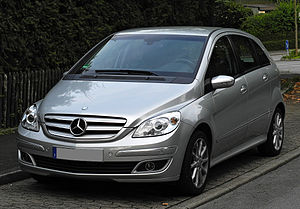
Mercedes-Benz type 245
Mercedes-Benz B-klassen var en kompakt MPV fra Mercedes-Benz, som mellem midten af 2005 og midten af 2011 blev solgt som Sports Tourer ligesom R-klassen.